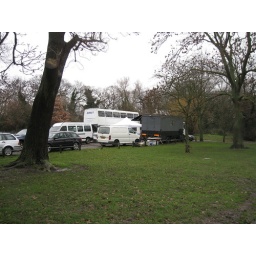
Unit base in Wimbledon Park car park.